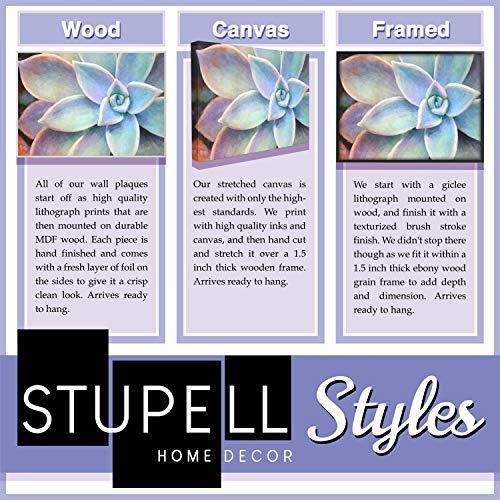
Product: The Kids Room by Stupell Playroom Rules Colorful Typography White Blue Green and Red Stretched Canvas Wall Art, 13x30, Gray Framed Giclee
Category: Baby Products | Nursery | Décor | Wall Décor | Wall Plaques
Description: Dimensions: 13 x 1.
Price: $53.22
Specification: ProductDimensions:10x1.5x24inches|ItemWeight:2.55pounds|ShippingWeight:2.55pounds(Viewshippingratesandpolicies)|Manufacturer:StupellIndustries|ASIN:B07RH3JJ8H|Itemmodelnumber:brp-2383_cn_13x30